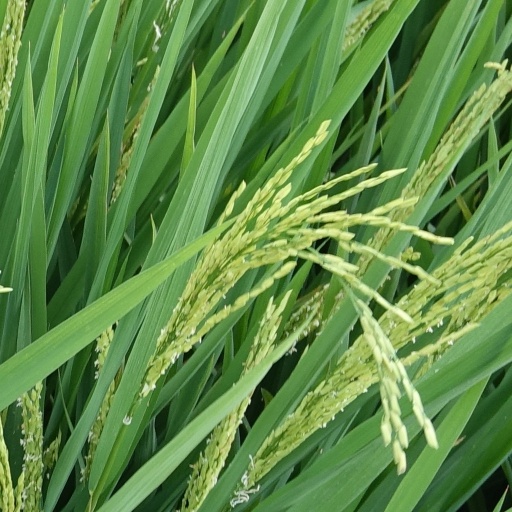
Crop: rice